U-Jean

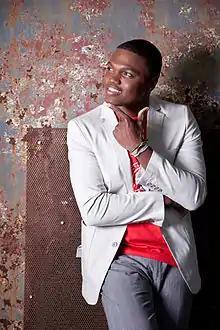

Alex Hutson, known professionally as U-Jean, is an American pop, R&B and hip-hop artist mostly performing in Europe. He is mostly known for features of the songs "Turn This Club Around" and "Summer Jam" by German dance band R.I.O. His debut single "Heaven Is a Place on Earth", a cover of the Belinda Carlisle song, was released on June 17, 2011. The song features vocals from Carlprit.